Bramley railway station (Hampshire)

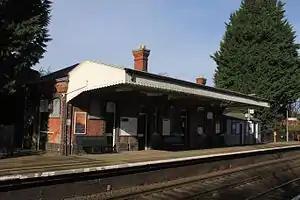
Bramley railway station in 2017

Bramley railway station is on the Reading to Basingstoke Line in Bramley, Hampshire, England. It is from and is served by Great Western Railway's local services between and . The station is north of Basingstoke. The line opened in 1848, but the station did not open until 1895.